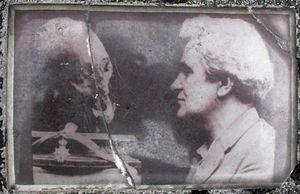
Plaque émaillée sur la tombe de Joseph-Emile Bourdais (1881-1946), cimetière parisien de Pantin (Seine-Saint-Denis, France)
Joseph-Émile Bourdais, né à Angers le 13 avril 1881, mort à Paris le 29 décembre 1946, est un brocanteur qui s'est rendu célèbre par l'achat d'une tête momifiée anonyme qu'il ne cessera ensuite d'attribuer à Henri IV.
La controverse autour de la tête d'Henri IV est un débat qui confronte des chercheurs et historiens, sur l'authenticité d'un crâne momifié attribué au roi Henri IV. En 1793, lors de la profanation des tombes de la basilique Saint-Denis, le cadavre du roi est extrait de son cercueil puis, après deux jours d'exposition, versé dans une fosse commune. Un quart de siècle plus tard, en 1817, sur l’ordre de Louis XVIII, les dépouilles royales sont exhumées pour être replacées dans la crypte de la basilique de Saint-Denis.